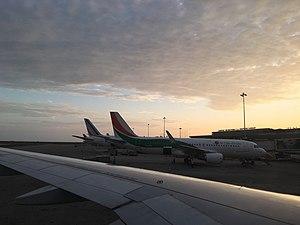
Airbus A320 de la compagnie Air Côte d'Ivoire à l'Aéroport International Félix HOUPHOUET-BOIGNY
L'aéroport international Félix Houphouët-Boigny, est un aéroport international situé dans la commune de Port-Bouët du district d’Abidjan. Il s'agit de l'aéroport le plus important de Côte d'Ivoire pour le trafic aérien. L’aéroport est le hub de la nouvelle compagnie Air Côte d'Ivoire.